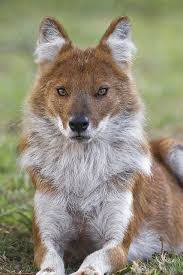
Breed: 209-n000043-dhole